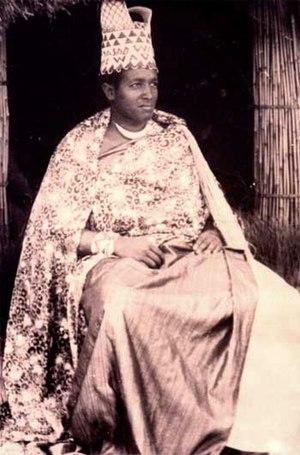
Ceci est une liste des règnes les plus courts.
Ntare V est roi du Burundi du 8 juillet au 28 novembre 1966.